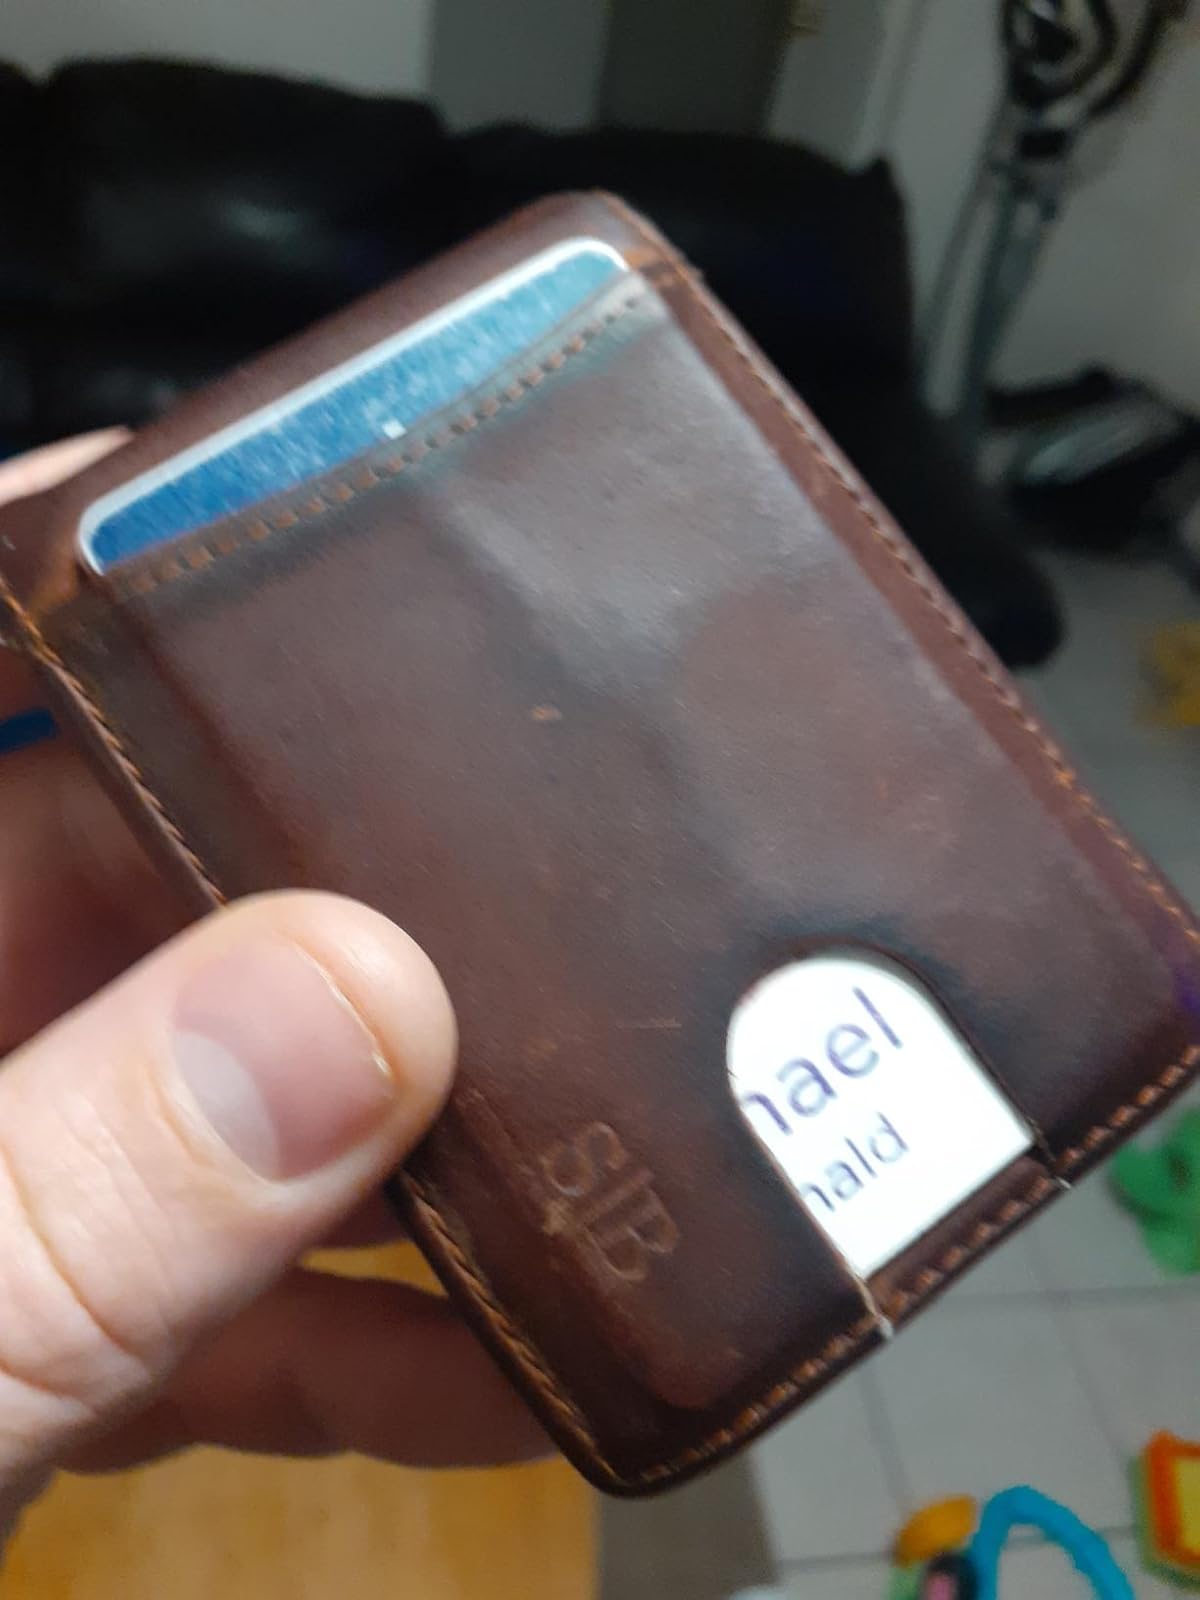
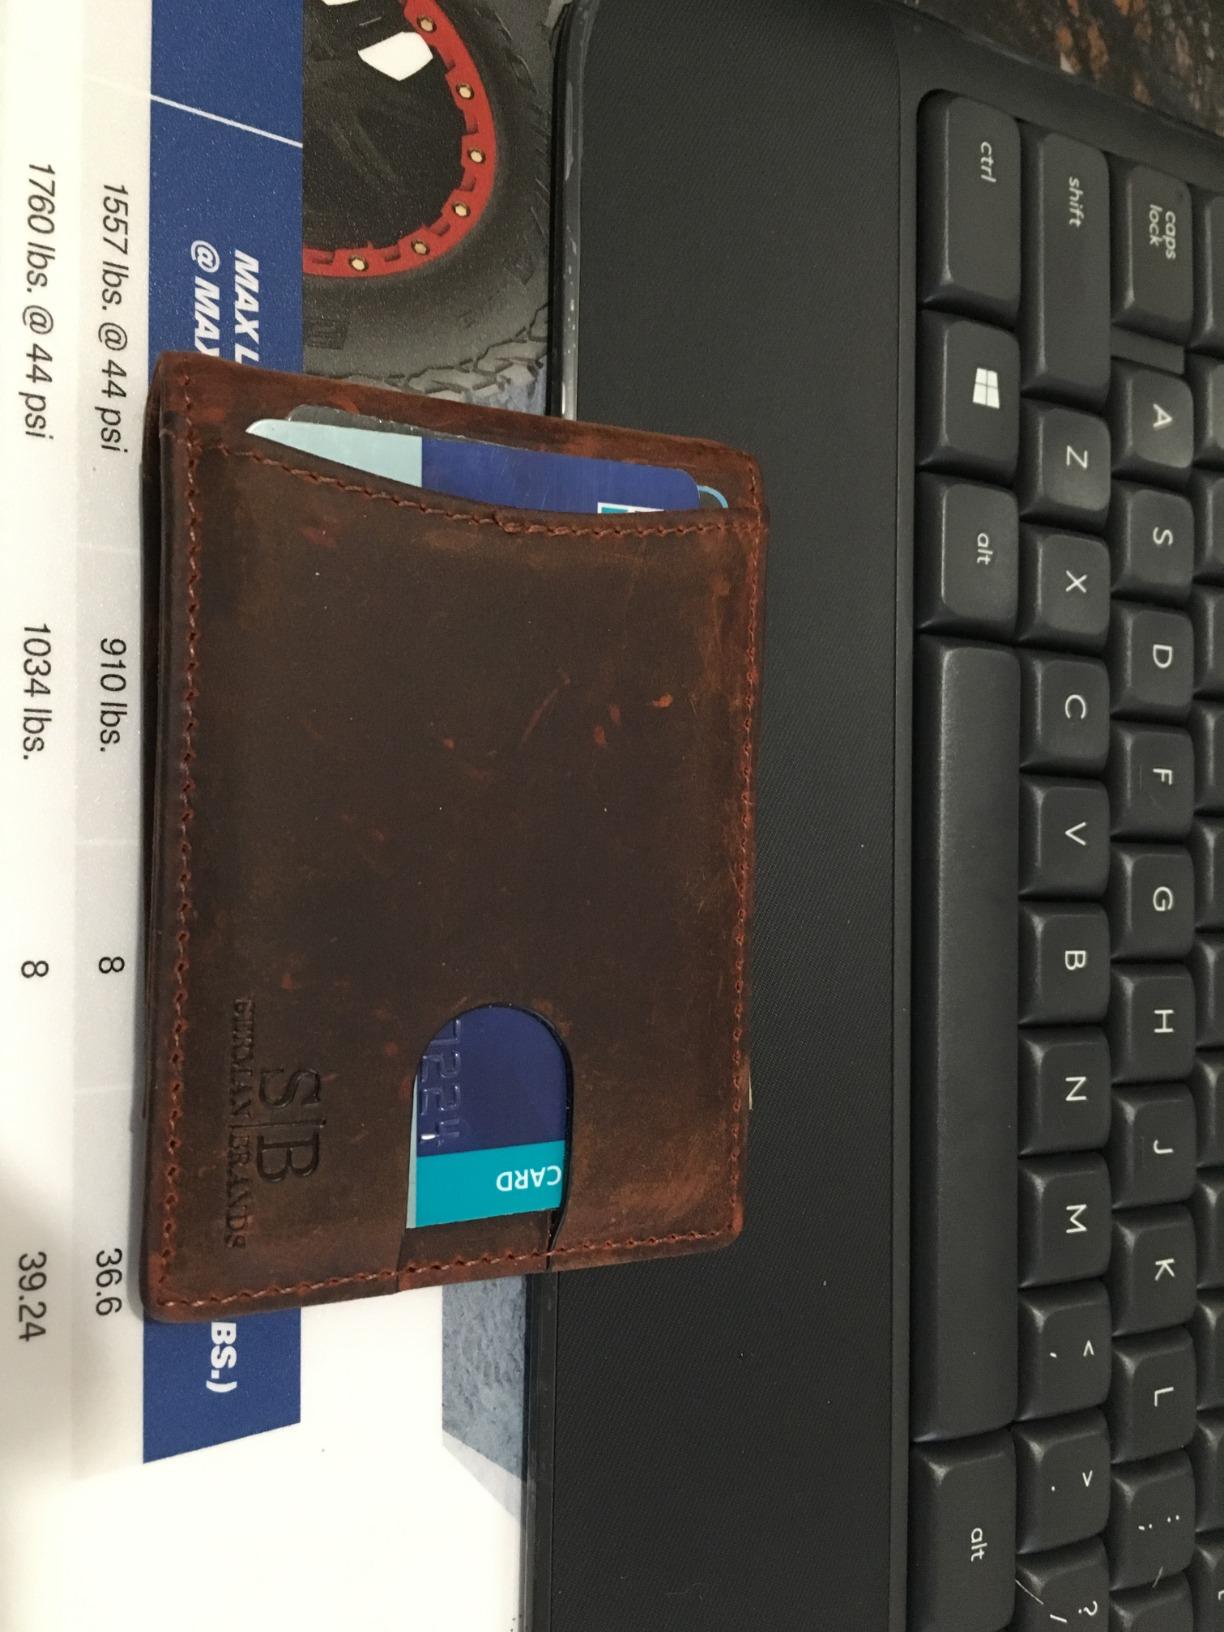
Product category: accessories_wallet
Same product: yes